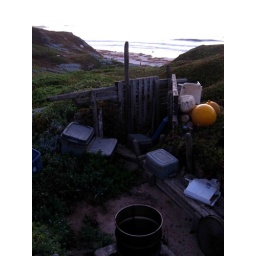
A hike to a nearby beach opened to door to the fantastic potential of bathing by the crashing surf of the open ocean.